Israeli occupation of Southern Lebanon

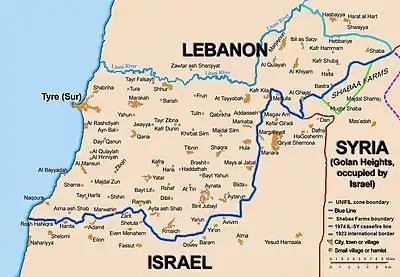
A map of Southern Lebanon, featuring the Blue Line, UNIFIL zone, and Litani River

During the evacuation in the first Lebanon war, the command of the SLA was delivered into the hands of Antoine Lahad, who demanded and received Israeli permission to hold the Jezzine zone north of the strip. In the first years after the IDF withdrawal from the north part of Lebanon, the strip was relatively quiet. Over the years, the Lebanese militant groups, led by Sh'ite Hezbollah, increased on the Israeli side in the security belt. Driving on the roads became dangerous, and IDF forces stayed more in the military camps than on the roads. Hezbollah made many efforts to attack the IDF's military camps.